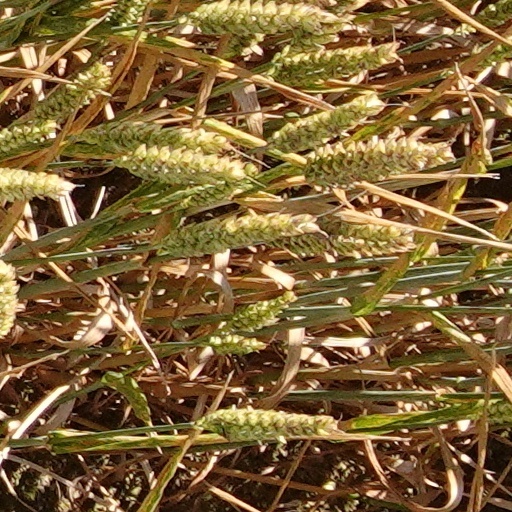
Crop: wheat